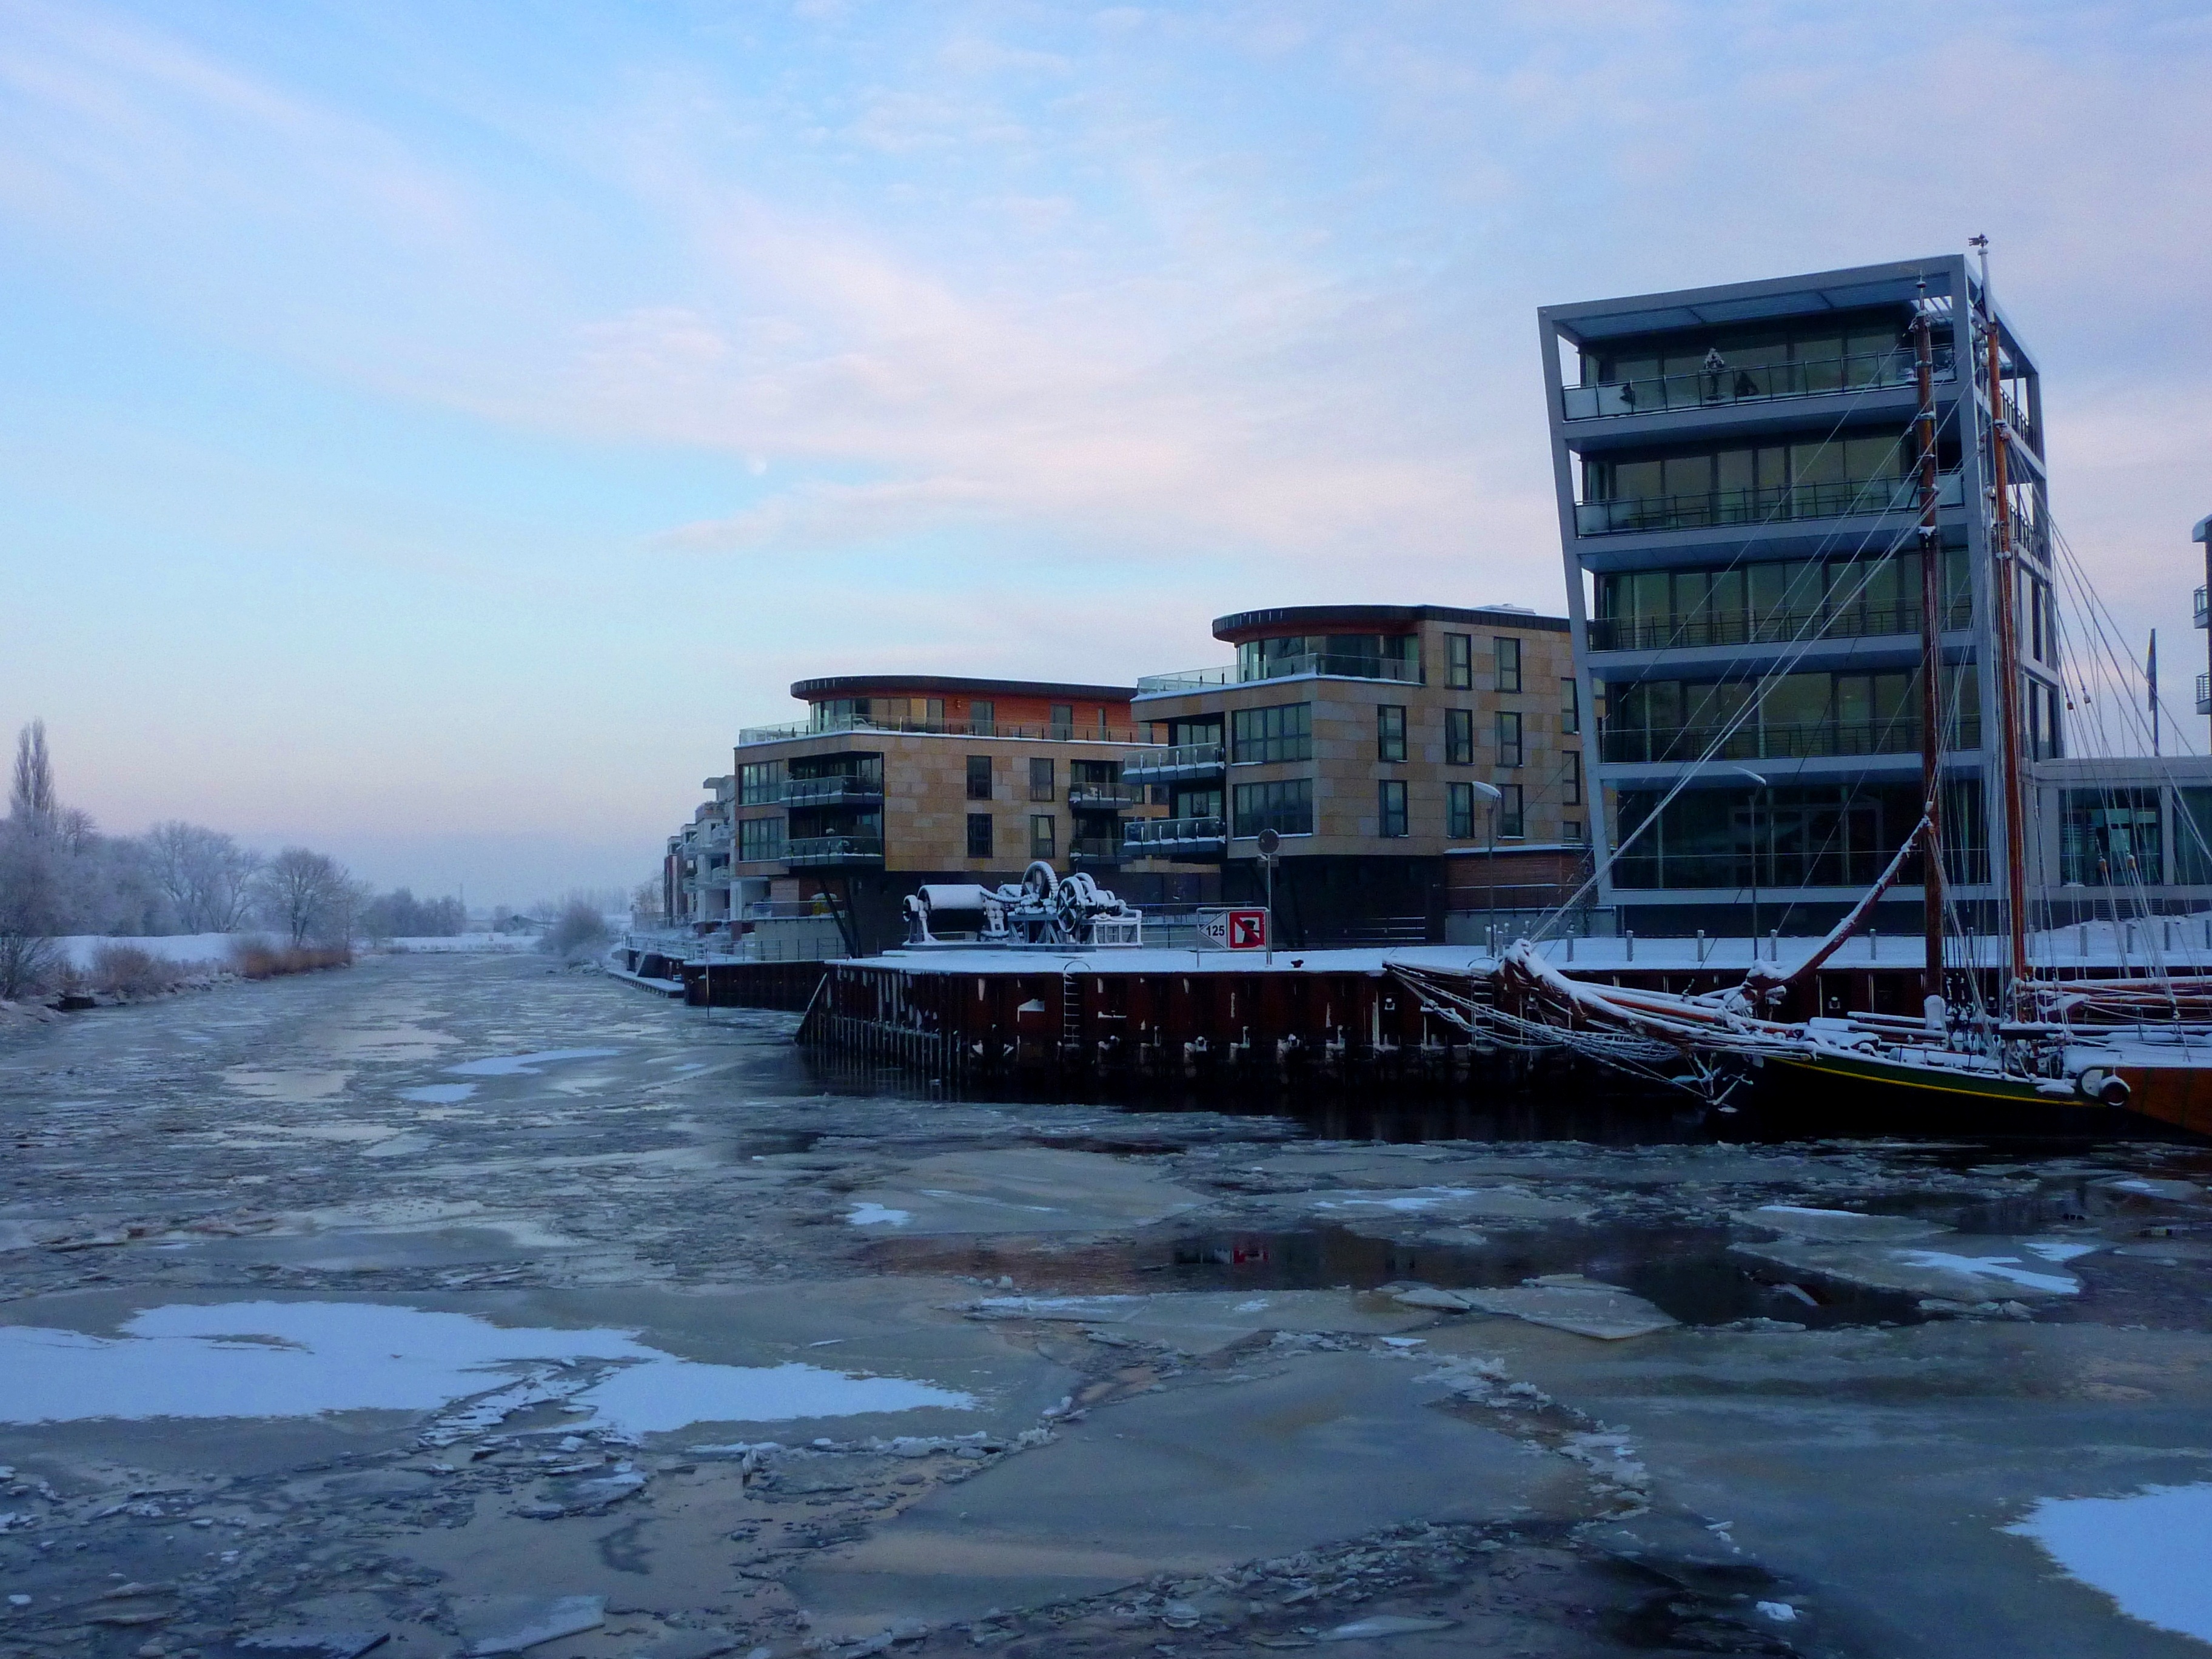
landscape, sea, coast, nature, ocean, snow, cold, winter, dock, light, architecture, boat, frost, building, ship, cityscape, ice, reflection, vehicle, romance, snowy, harbor, port, waterway, maritime, mood, wintry, hanseatic city, stade, ice floe